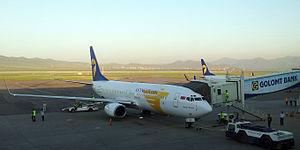
L’aéroport international Gengis-Khan, est un aéroport qui dessert la ville d'Oulan-Bator, capitale de la Mongolie.